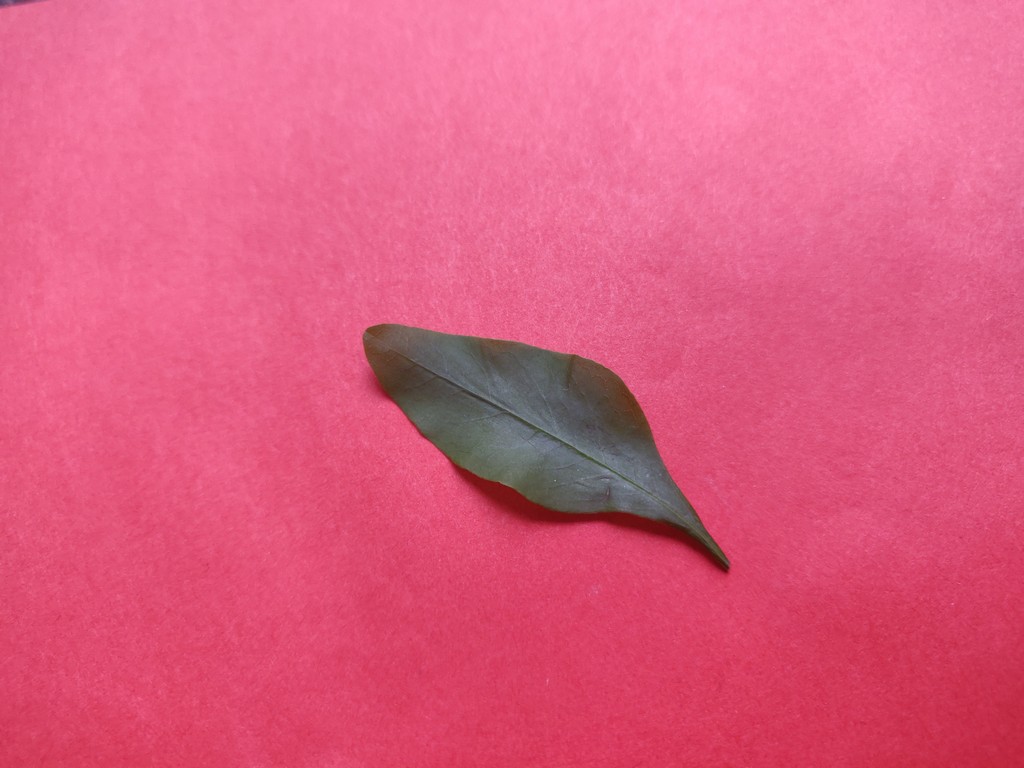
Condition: Healthy
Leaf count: single
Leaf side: front